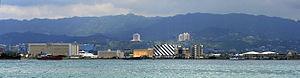
La ville de Mandaue est une ville de la province de Cebu aux Philippines. C'est une des trois villes extrêmement urbanisées dans la Province de Cebu et la troisième ville la plus peuplée de Metro Cebu.